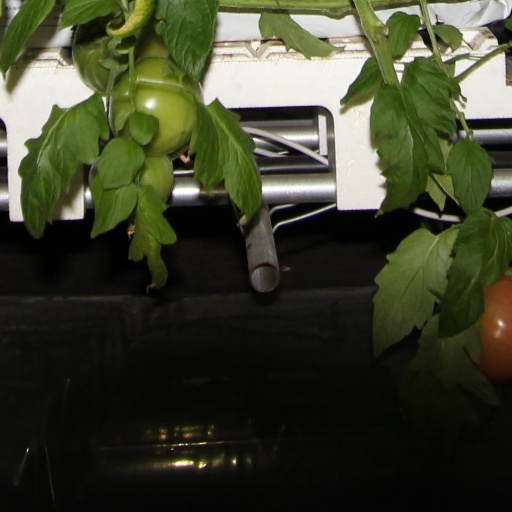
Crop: tomato